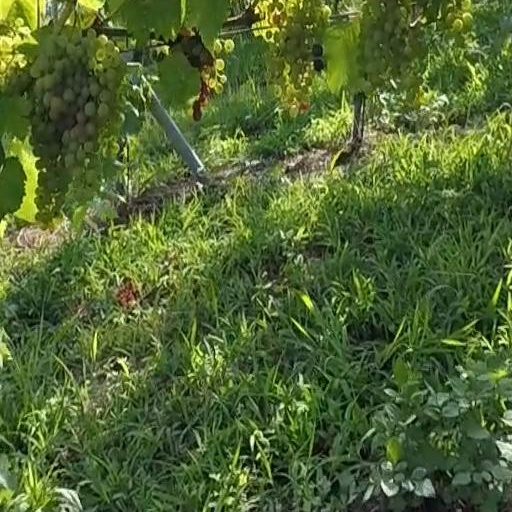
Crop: grape